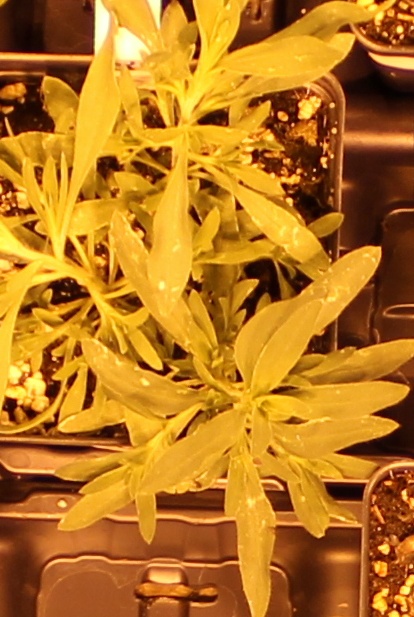
Label: Kochia